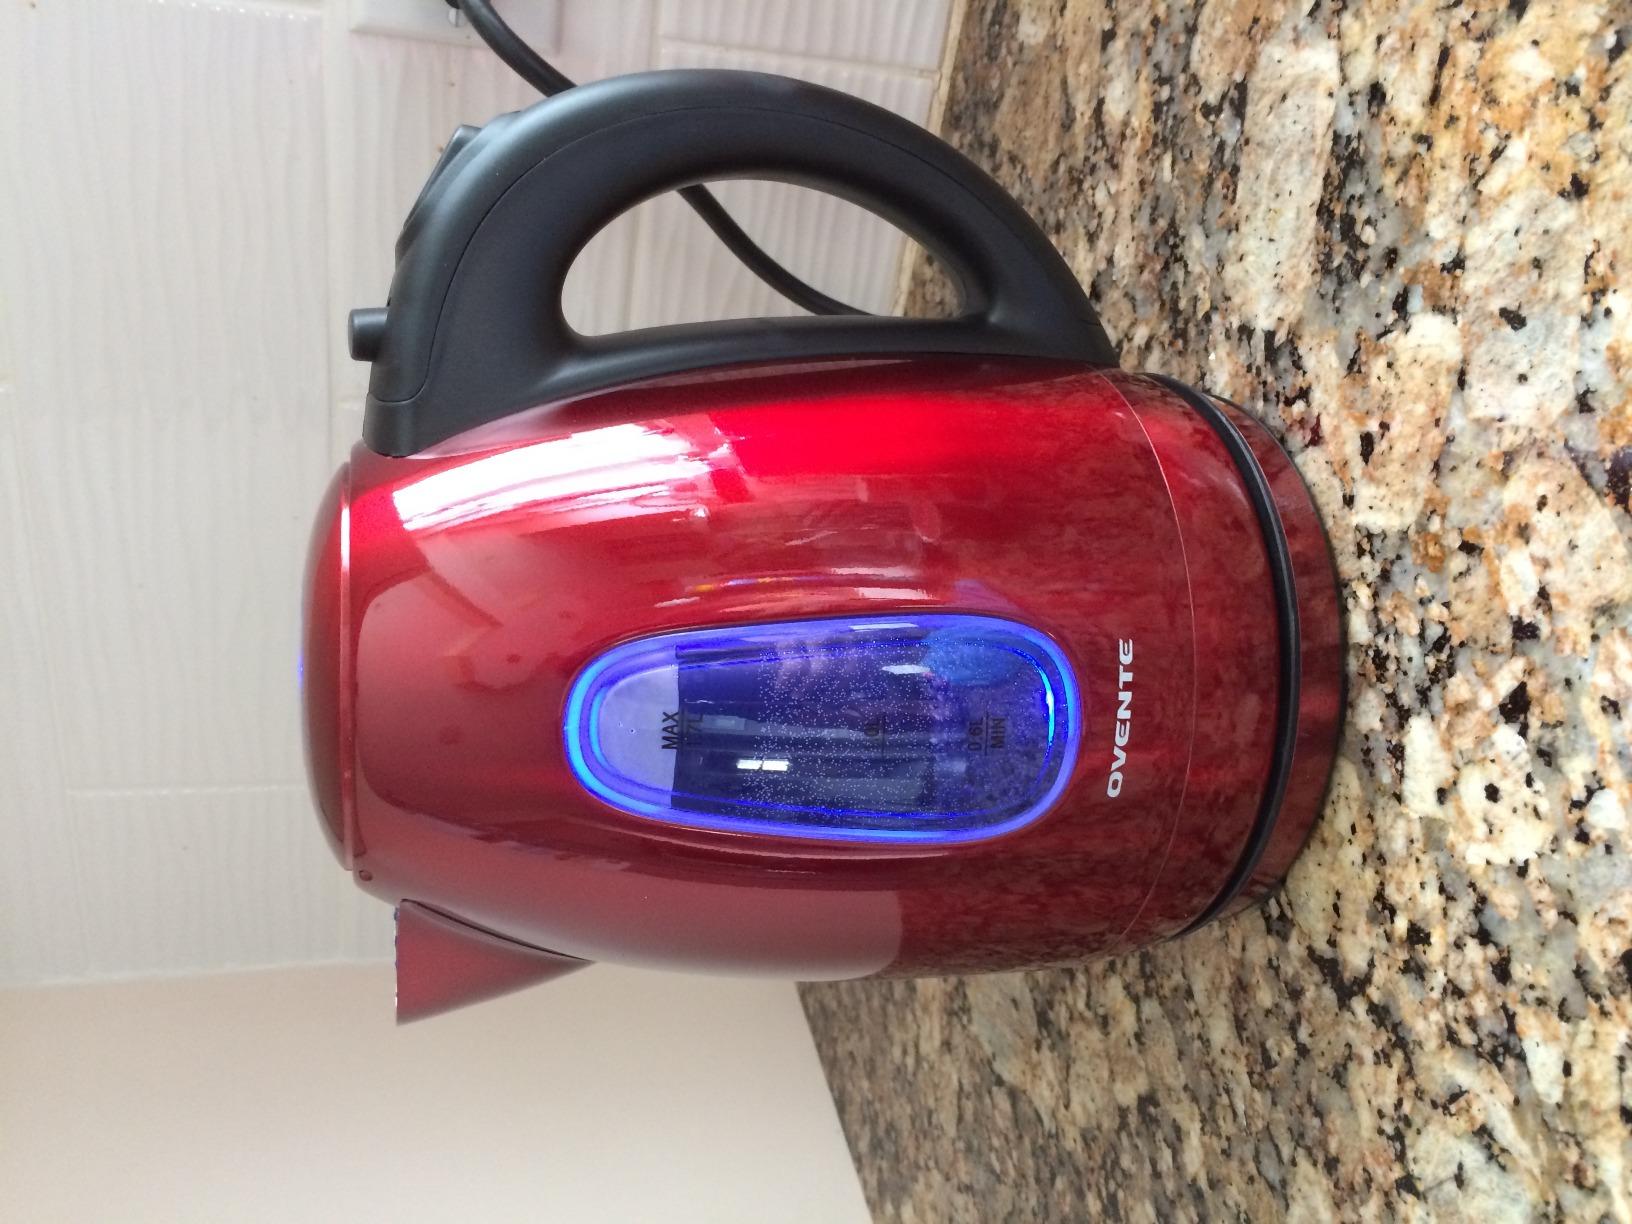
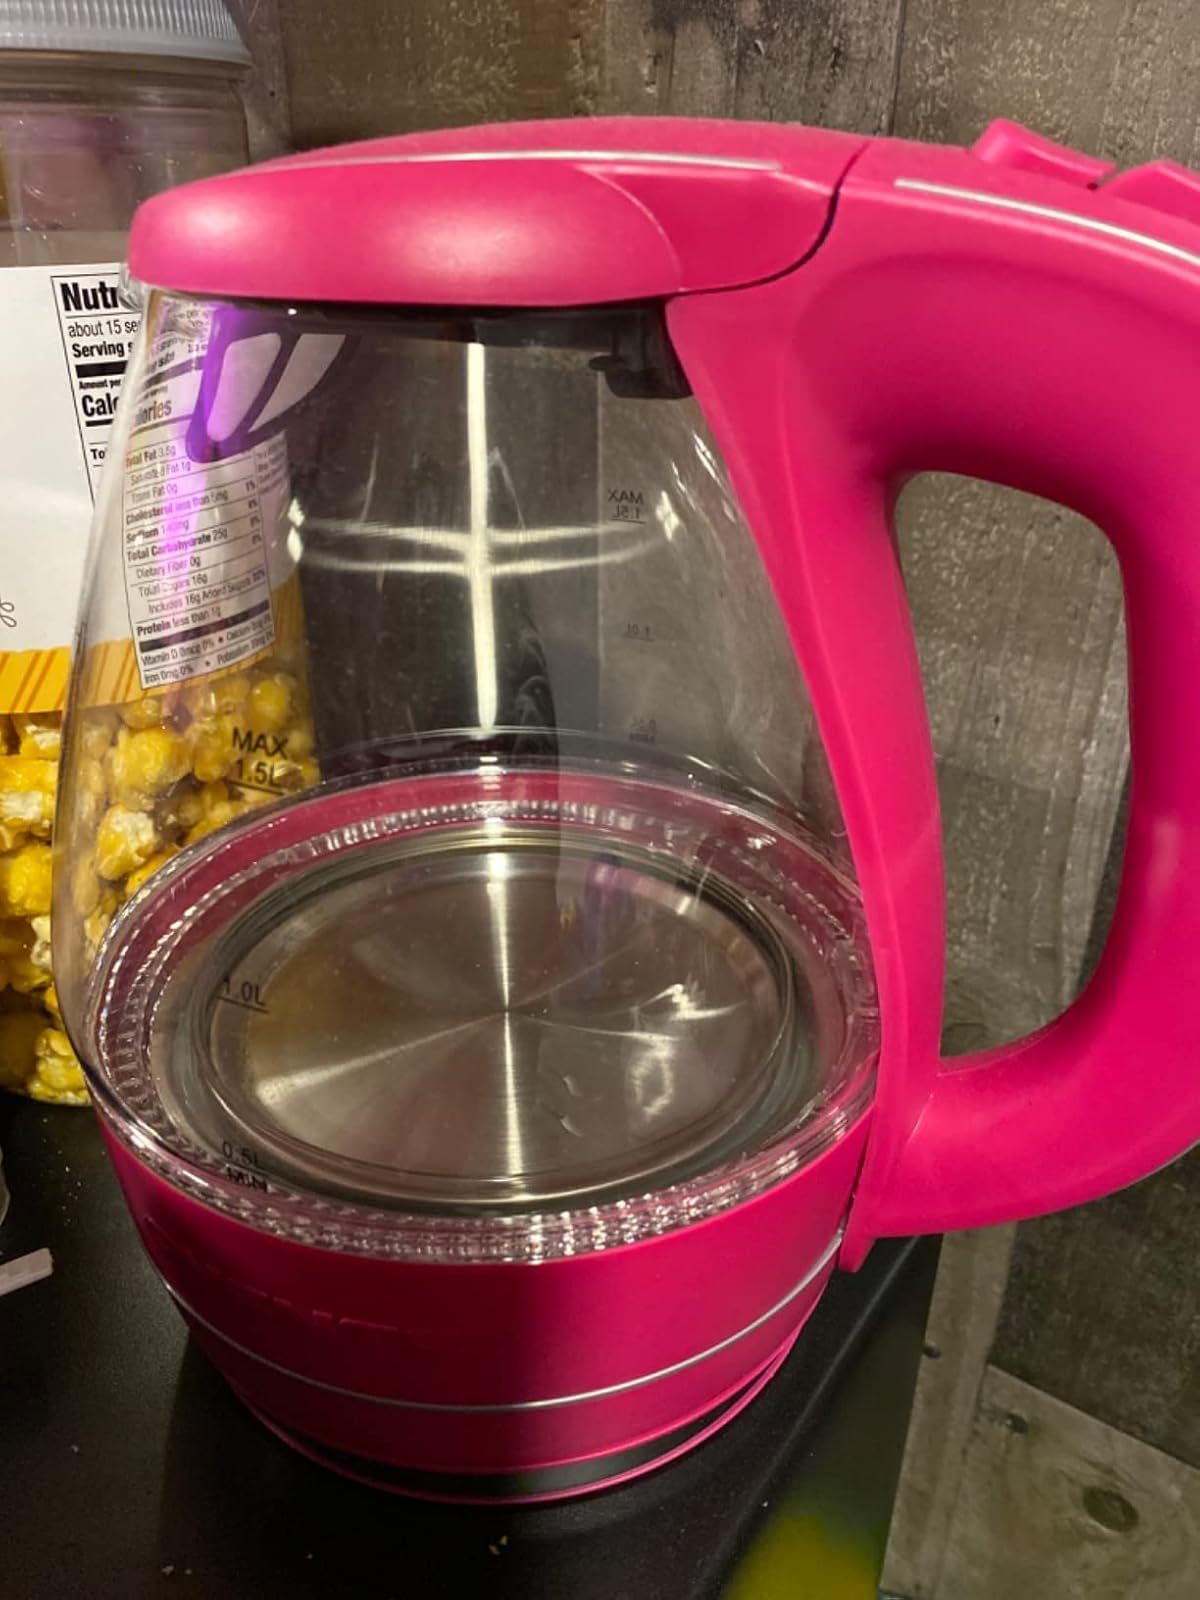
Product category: items_kettle
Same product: no